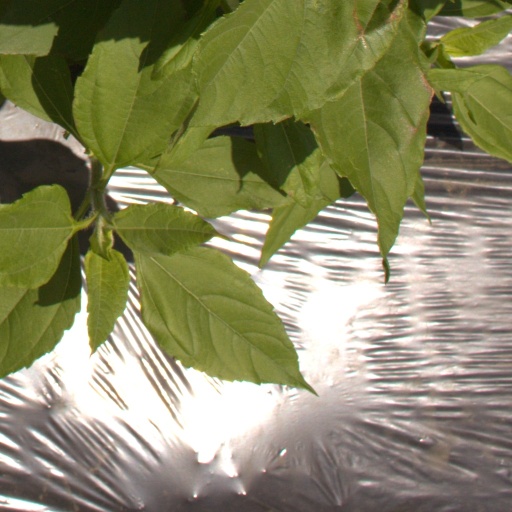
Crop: Jerusalem artichoke